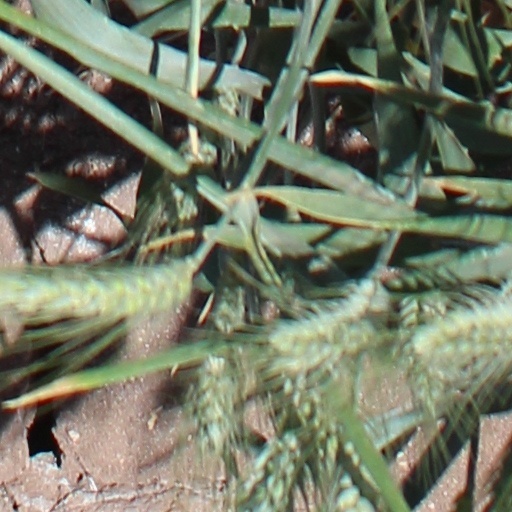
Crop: wheat